Solec Kujawski radio transmitter

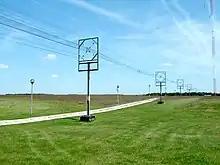
The transmission line from the transmitter to the antenna

On 16 May 2017, an engineer was electrocuted and died during maintenance work on the power supply. The transmitter therefore had to remain silent for two more days while a safety review was conducted.